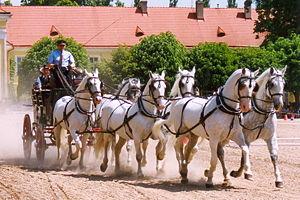
Kladruby nad Labem est une commune du district et de la région de Pardubice, en République tchèque. Sa population s'élevait à 649 habitants en 2017.
L'attelage est un sport équestre reconnu par la Fédération Équestre Internationale.
Le cheval en Tchéquie apparaît sous sa forme domestique au moins depuis l'Âge du bronze ancien. Le haras de Kladruby nad Labem, fondé en 1579, est reconnu 400 ans plus tard comme patrimoine mondial. Le cheval connaît un renouveau depuis la chute du communisme, avec un fort développement de l'équitation de sport et de loisir.
Le Kladruber est une race chevaline originaire de Bohême, aujourd'hui en République tchèque. Il provient du haras de Kladruby nad Labem, sur les bords de l'Elbe. Ses origines remontent au XVIᵉ siècle et XVIIᵉ siècle. La race est développée à partir de chevaux andalous et napolitains dans l'objectif de produire des chevaux d'attelage pour la royauté. Après un déclin marqué au début du XXᵉ siècle, la race a fait l'objet d'une reconnaissance et d'une protection auprès de l'UNESCO et fait partie depuis 1995 des éléments culturels nationaux de la République tchèque.